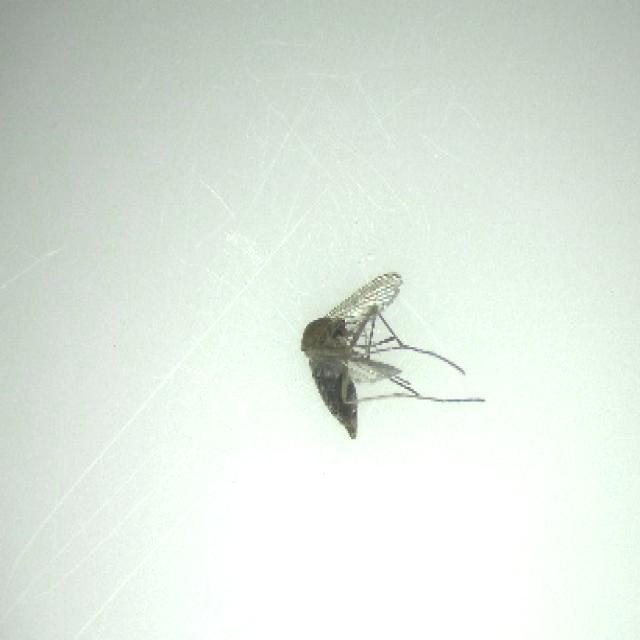
Species: culex_tritaeniorhynchus